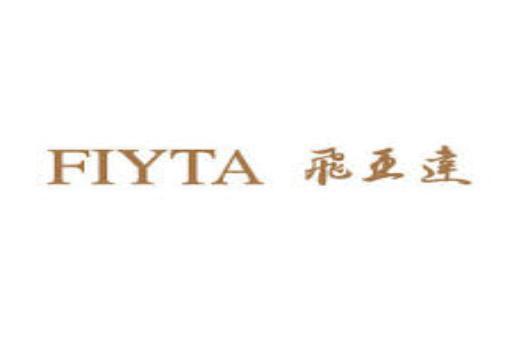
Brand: fiyta
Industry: Electronic